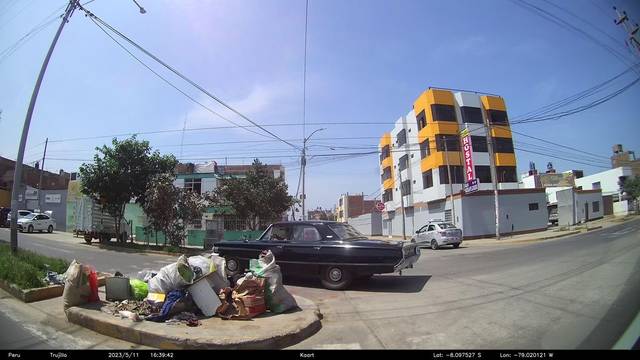
Region: Peru
Coordinates: -8.098, -79.02